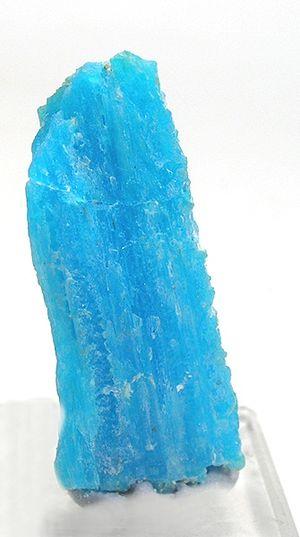
La kröhnkite ou kroehnkite est un corps chimique minéral, le sulfate naturel double de cuivre et de sodium monohydraté, de formule chimique Na₂Cu(SO₄)₂. 2 H₂O. Ce minéral sulfate de maille monoclinique, rare, mais parfois typique des gîtes cuprifères et parfois des roches évaporites qui en proviennent ou restent à proximité, apparaît sous forme de cristaux prismatiques, facilement clivable s'ils sont centimétriques, ou octaédriques fragiles. Très pur, il est bleu pâle ou bleu ciel légèrement soutenu. Il apparaît aussi en agrégat granulaire, en amas ou en formations massives fibreuses, en incrustations ou encroûtements qui, exposés à l'air, se dessèchent en prenant une teinte blanc verdâtre ou vert jaunâtre.